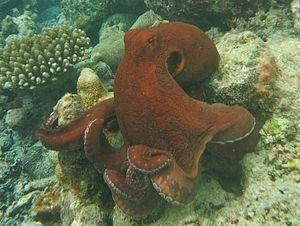
Un poulpe de récifs commun (Octopus cyanea) aux Maldives (atoll de Baa)
Octopus est un genre de mollusques de l'ordre des octopodes.
L'atoll de Baa est un archipel circulaire des Maldives situé dans la division administrative du même nom, et comprenant géographiquement la moitié sud de l'atoll Maalhosmadulu.